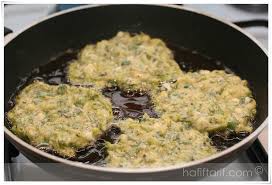
Yemek: mucver